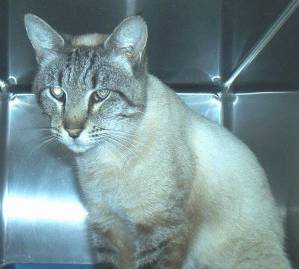
Label: cat